Mexican-American cuisine

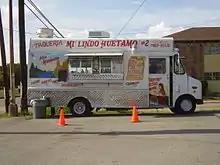

Though Americanized Mexican food is still widely popular, more traditional Mexican dishes have also grown in popularity in the United States. With the emergence of more and more Mexican restaurants, taco stands (taquerias), and taco trucks, many Americans are coming to appreciate Mexican cuisine in its original, less-Americanized form. Additionally, Mexican cuisine is starting to appear in fine dining spheres as a growing appreciation of the flavor potential of traditional Mexican dishes continues to emerge. This represents the trends of the younger generations to favor authentic foods over their more Americanized counterparts. Not only are many Americans seeking out family-run Mexican restaurants that serve traditional dishes, but they are also becoming more interested in learning how to make such dishes in their own homes. Many more recent Mexican restaurants in the United States combine elements of both traditional Mexican cuisine and Americanized Tex-Mex cuisine in their menus.